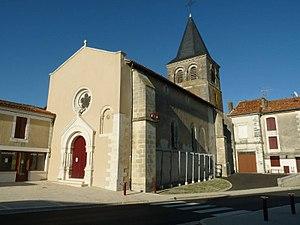
église de St-Séverin (16), France
Saint-Séverin est une commune du Sud-Ouest de la France, située dans le département de la Charente, en région Nouvelle-Aquitaine.